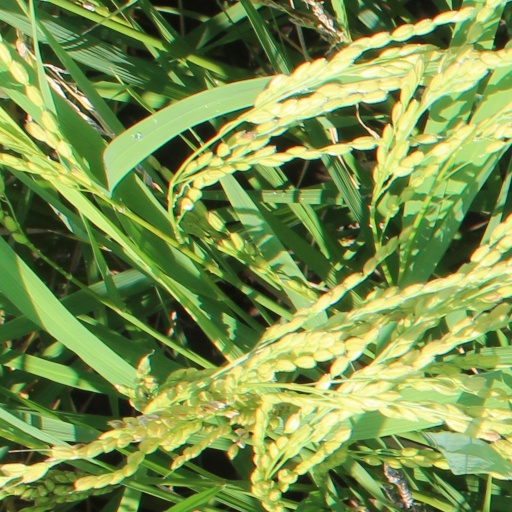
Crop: rice